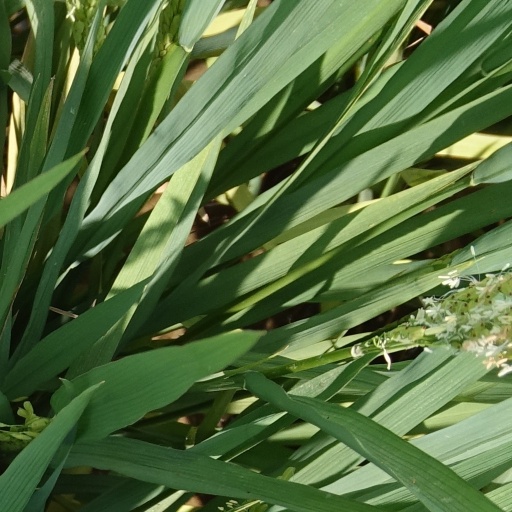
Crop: rice